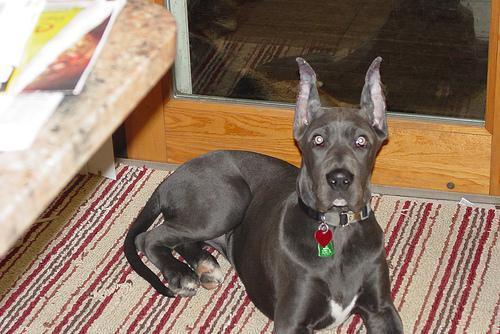
Great_Dane